Lightning Column

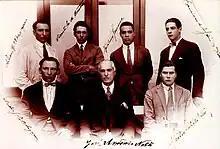
Zeca Neto with the rebellious lieutenants of 1926

In the campaign plan, the attack on the São Paulo-Rio Grande Railway would begin with an incursion by warlords Leonel Rocha and Fidêncio de Mello, coming from Argentina. Fidêncio de Mello had some prestige in the Contestado region, which would be crossed. Veteran revolutionaries would come from the Missões region. Leonel Rocha, acting in an undisciplined manner, crossed the Peperi-Guaçu river earlier and, consequently, only two of the veterans (Simas Enéias and Deusdit Augusto de Loyola) joined the column.